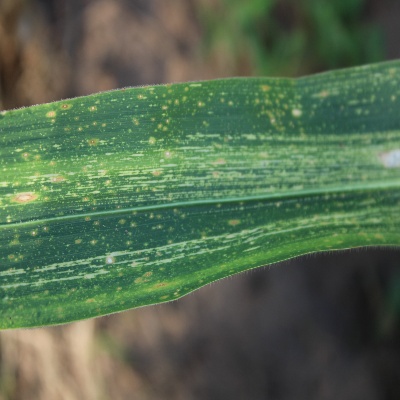
Crop: Maize
Condition: streak virus